South West Tasmania

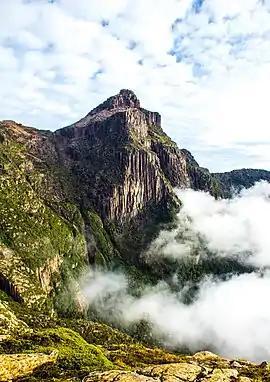
Mount Anne is the tallest mountain in south-west Tasmania, at AMSL.

South West Tasmania is a region in Tasmania that has evoked curiosity and wonder during the period of European presence on the island.